Yū Station

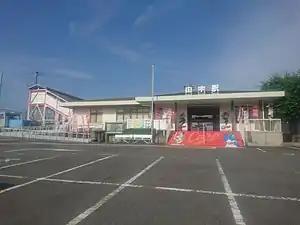
Yū Station in June 2018

is a passenger railway station located in the city of Iwakuni, Yamaguchi Prefecture, Japan. It is operated by the West Japan Railway Company (JR West).